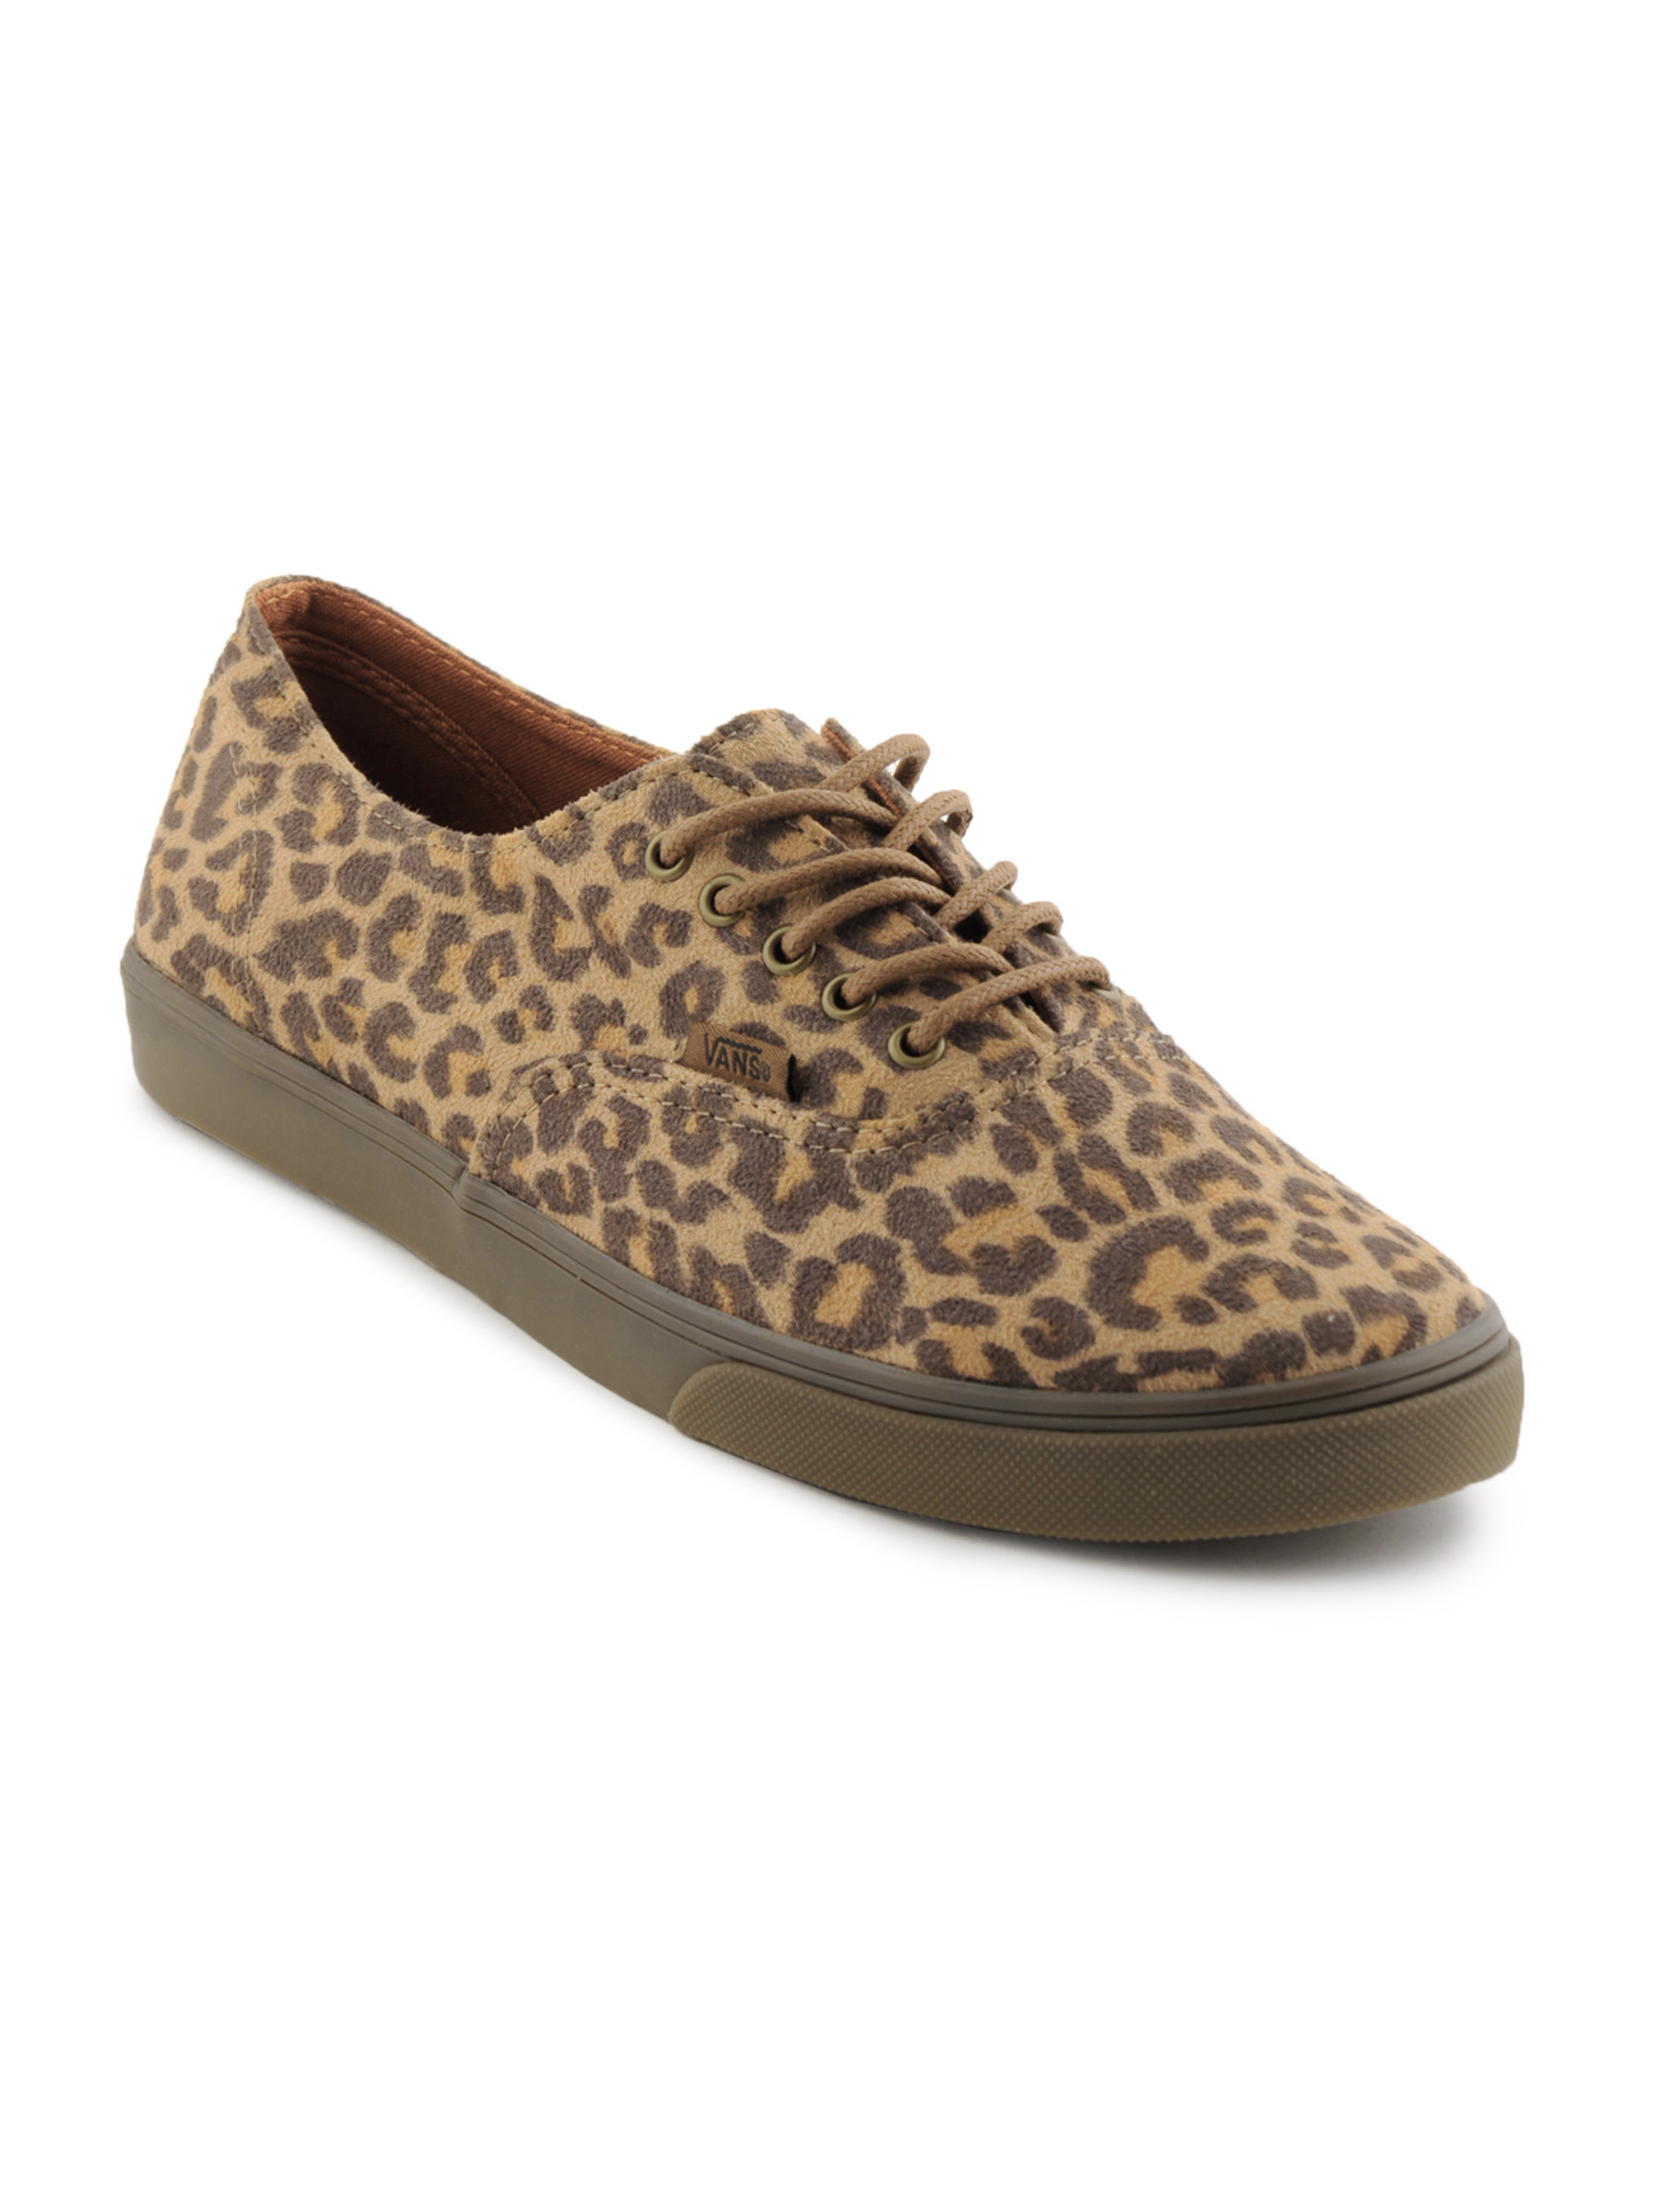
Vans Unisex Authentic Lo Pro Brown Casual Shoes
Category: Footwear / Shoes / Casual Shoes
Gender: Unisex
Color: Brown
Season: Fall 2011
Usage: Casual